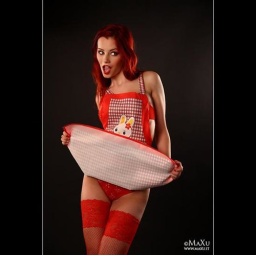
cute girl in red dress.jpg